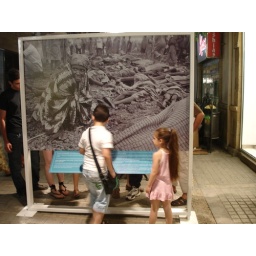
Even children are drawn to the pictures. Here a boy and a girl read the caption below the image.